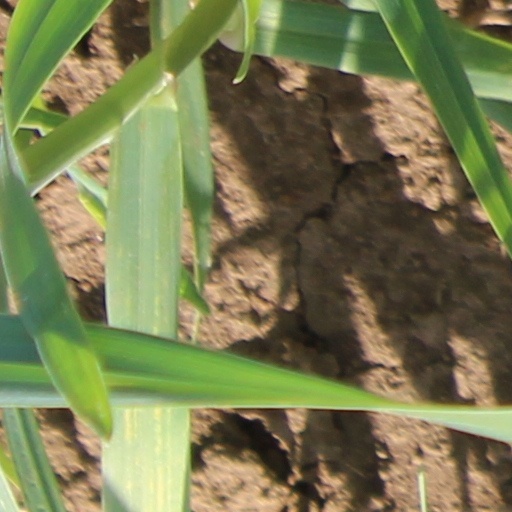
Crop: wheat